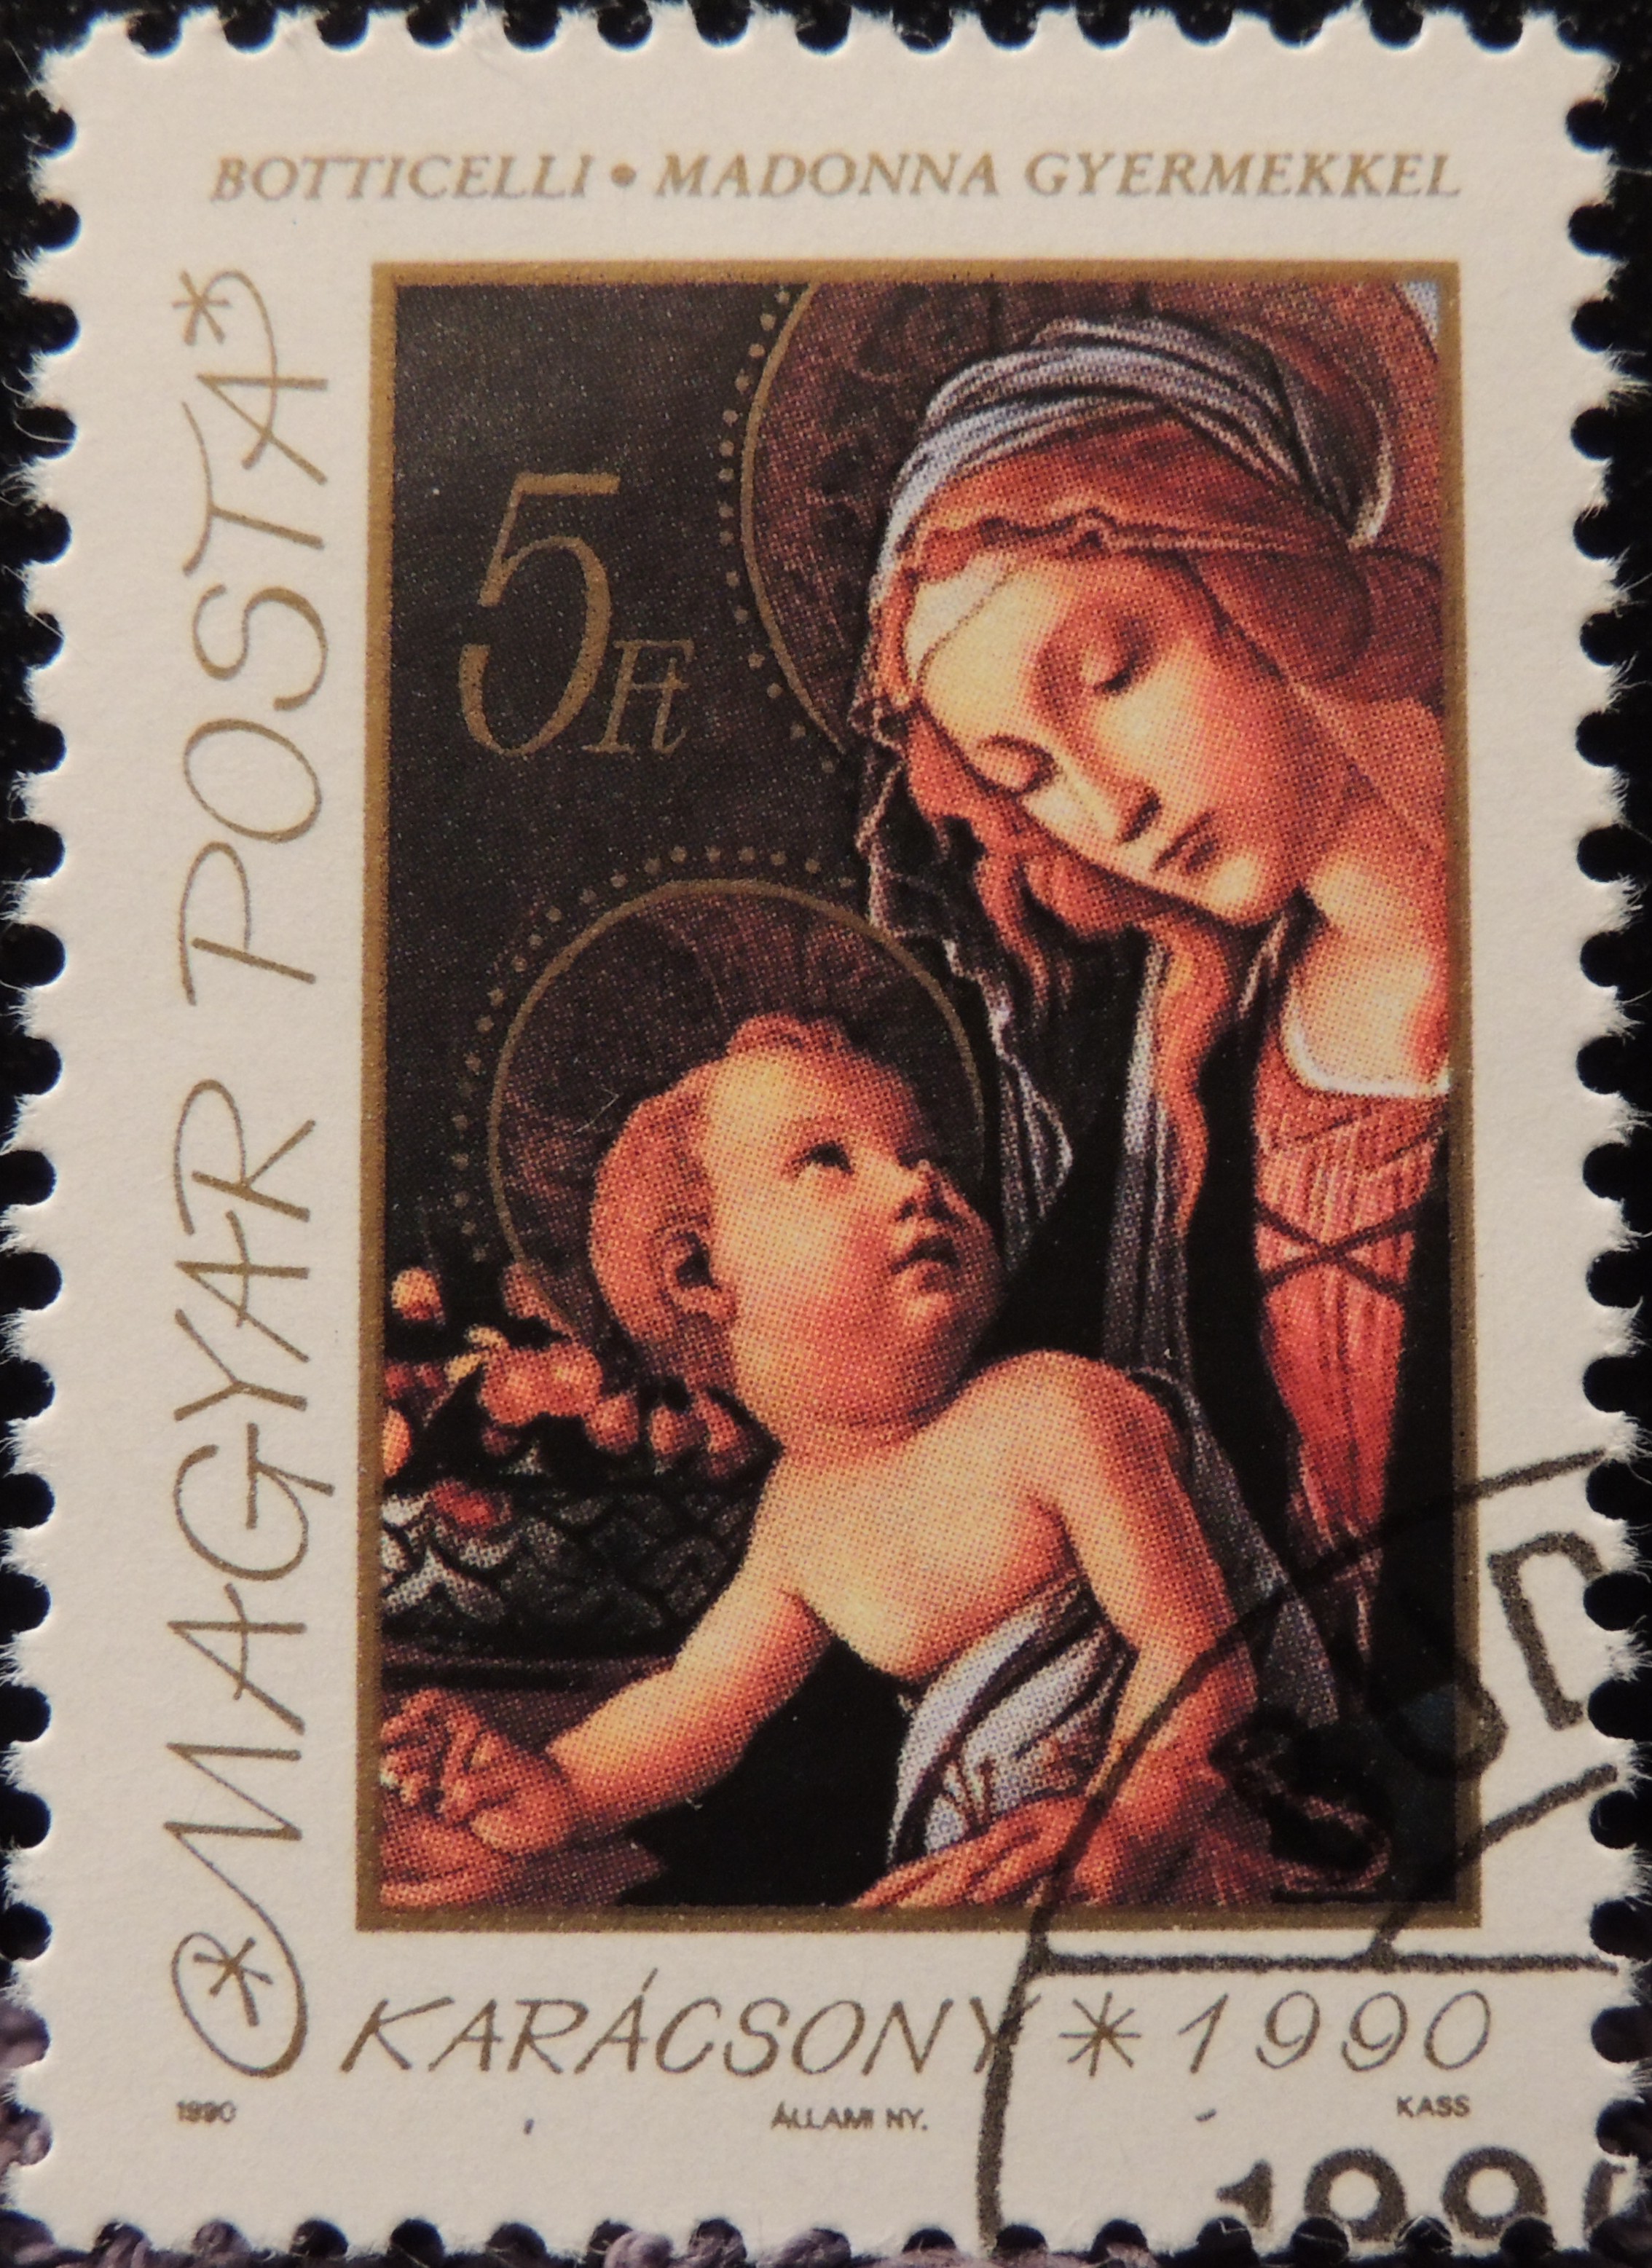
arte, navidad, picture frame, pintura, nadal, sellos, filatelia, magyar, hungria, postales, postais, colecionismo, postage stamp